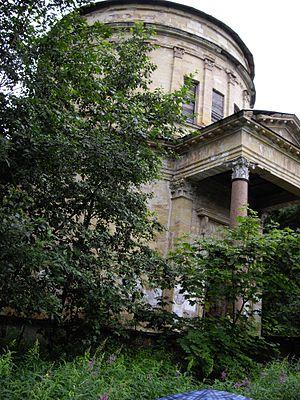
Le catholicisme à Saint-Pétersbourg est présent depuis la fondation de la ville de Saint-Pétersbourg par Pierre le Grand en 1703. Étant à l'origine une religion « étrangère », le catholicisme est soumis à des restrictions.